Buddhism in the West

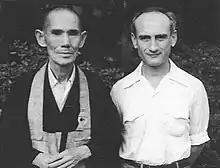
Hakuun Yasutani and Phillip Kapleau

The first Buddhist monastery in Europe was not founded by European converts however, but by Buryat and Kalmyk Buddhists of the Tibetan Gelug school led by Agvan Dorzhiev, who founded a temple in Saint Petersburg in 1909–15, Datsan Gunzechoinei. This temple was desecrated during the Russian revolution however, but survived the second world war and is now active.